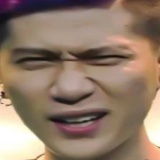
ca sĩ Vanh Leg